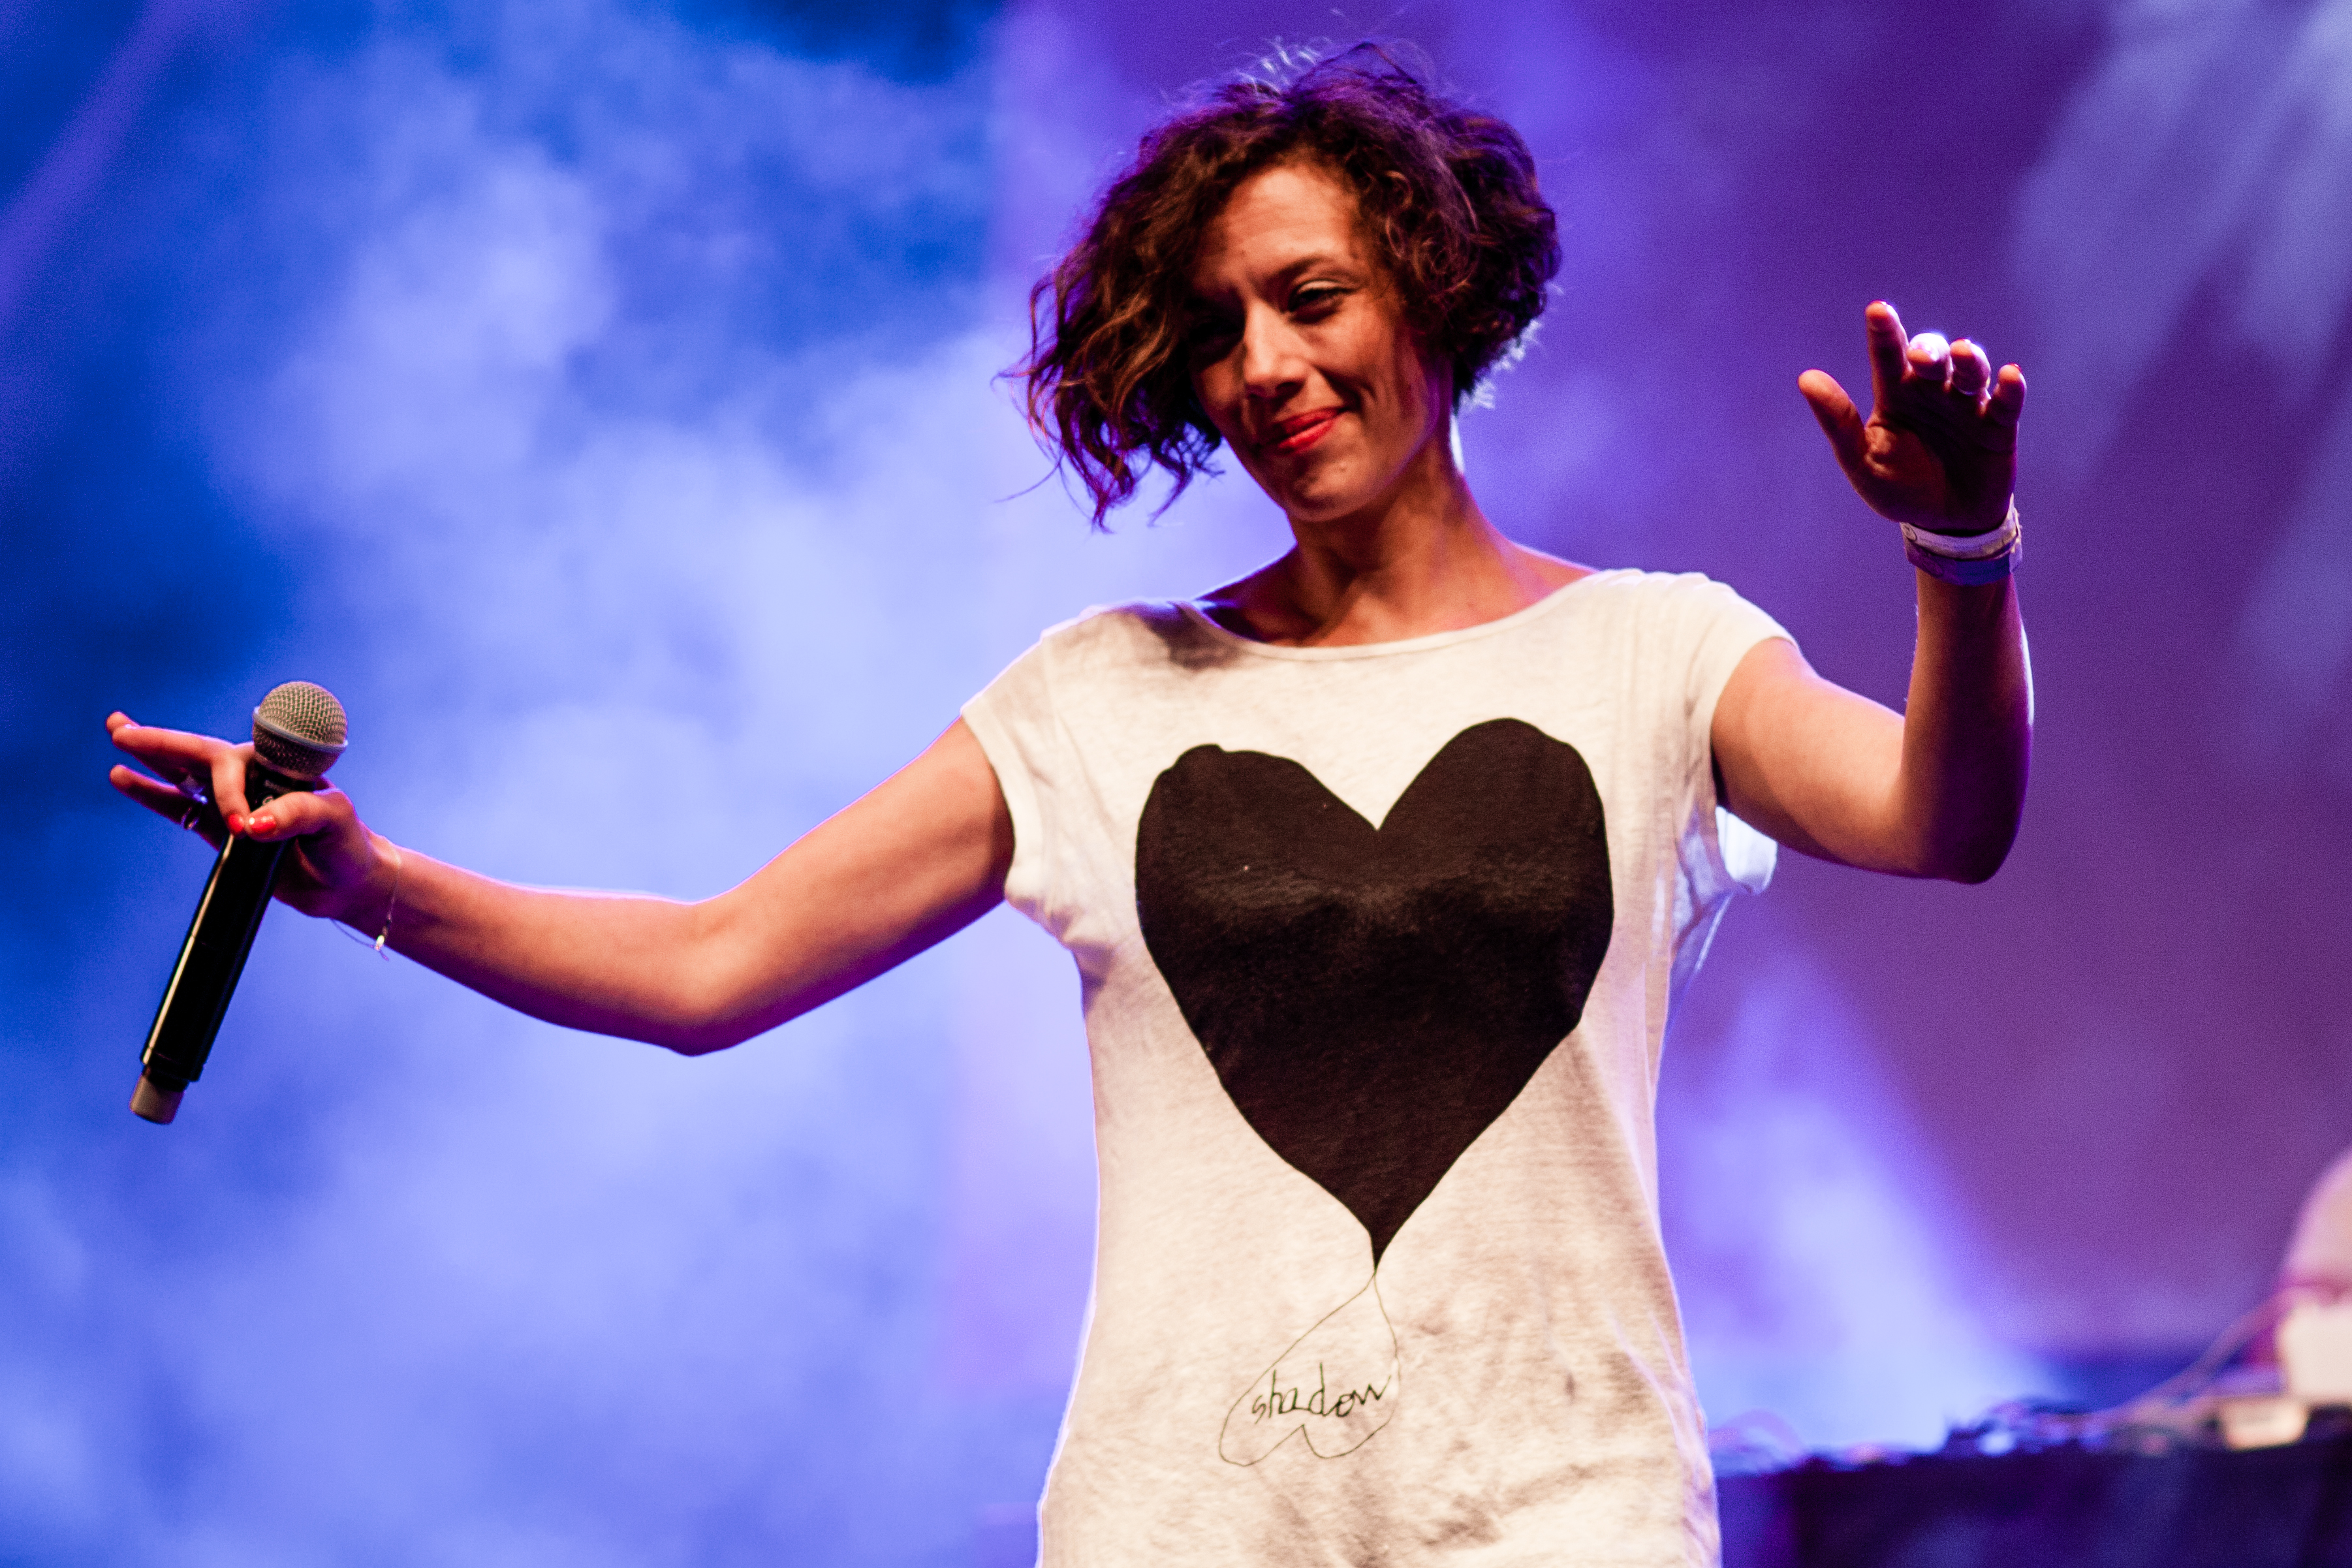
concert, singer, live, blue, musician, performance art, stage, brussels, place, bruxelles, fete, palais, musique, fetedelamusique, gallo, marie, earl, ashanti, thierry, sixteen, manou, lefto, warnant, ashanti3000, performance, singing, guitarist, entertainment, performing arts, singer songwriter, musical theatre